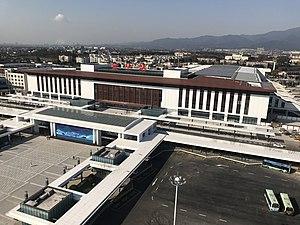
La gare de Jinhua est une gare ferroviaire chinoise situé à Jinhua. Elle est créée en 1992.